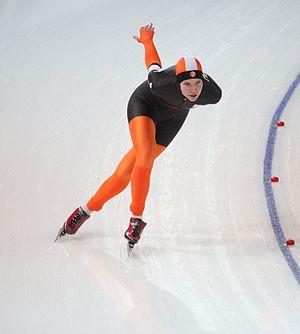
Les Pays-Bas, en forme longue le royaume des Pays-Bas, sont un pays d'Europe de l'Ouest, frontalier avec la Belgique au sud et l'Allemagne à l'est, possédant également une frontière avec la France sur l'île de Saint-Martin. Monarchie constitutionnelle comptant 17,2 millions d'habitants en 2019, le pays a pour capitale Amsterdam, bien que les institutions gouvernementales — exécutif, législatif et judiciaire — siègent à La Haye. Il est administré en quatre territoires autonomes : Aruba, Curaçao, Saint-Martin et le territoire européen, lui-même divisé en douze provinces, auxquelles s'ajoutent trois autres communes à statut spécial situées outre-mer. Géographiquement, le pays dispose de caractéristiques uniques, possédant l'une des altitudes moyennes les plus faibles au monde : environ un quart du territoire en Europe est situé sous le niveau de la mer du Nord, qui le baigne à l'ouest et au nord. 18,41 % de la superficie totale des Pays-Bas est couverte d'eau.